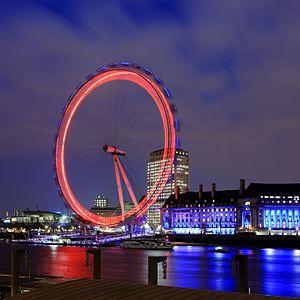
Le London Eye, également surnommé Millennium Wheel, est une grande roue mise en place à Londres pour les festivités de l'an 2000, au même moment que le Dôme du millénaire de Greenwich. Elle est l'une des attractions touristiques d'Europe à avoir été distinguée par un Thea Award, décerné par la Themed Entertainment Association.